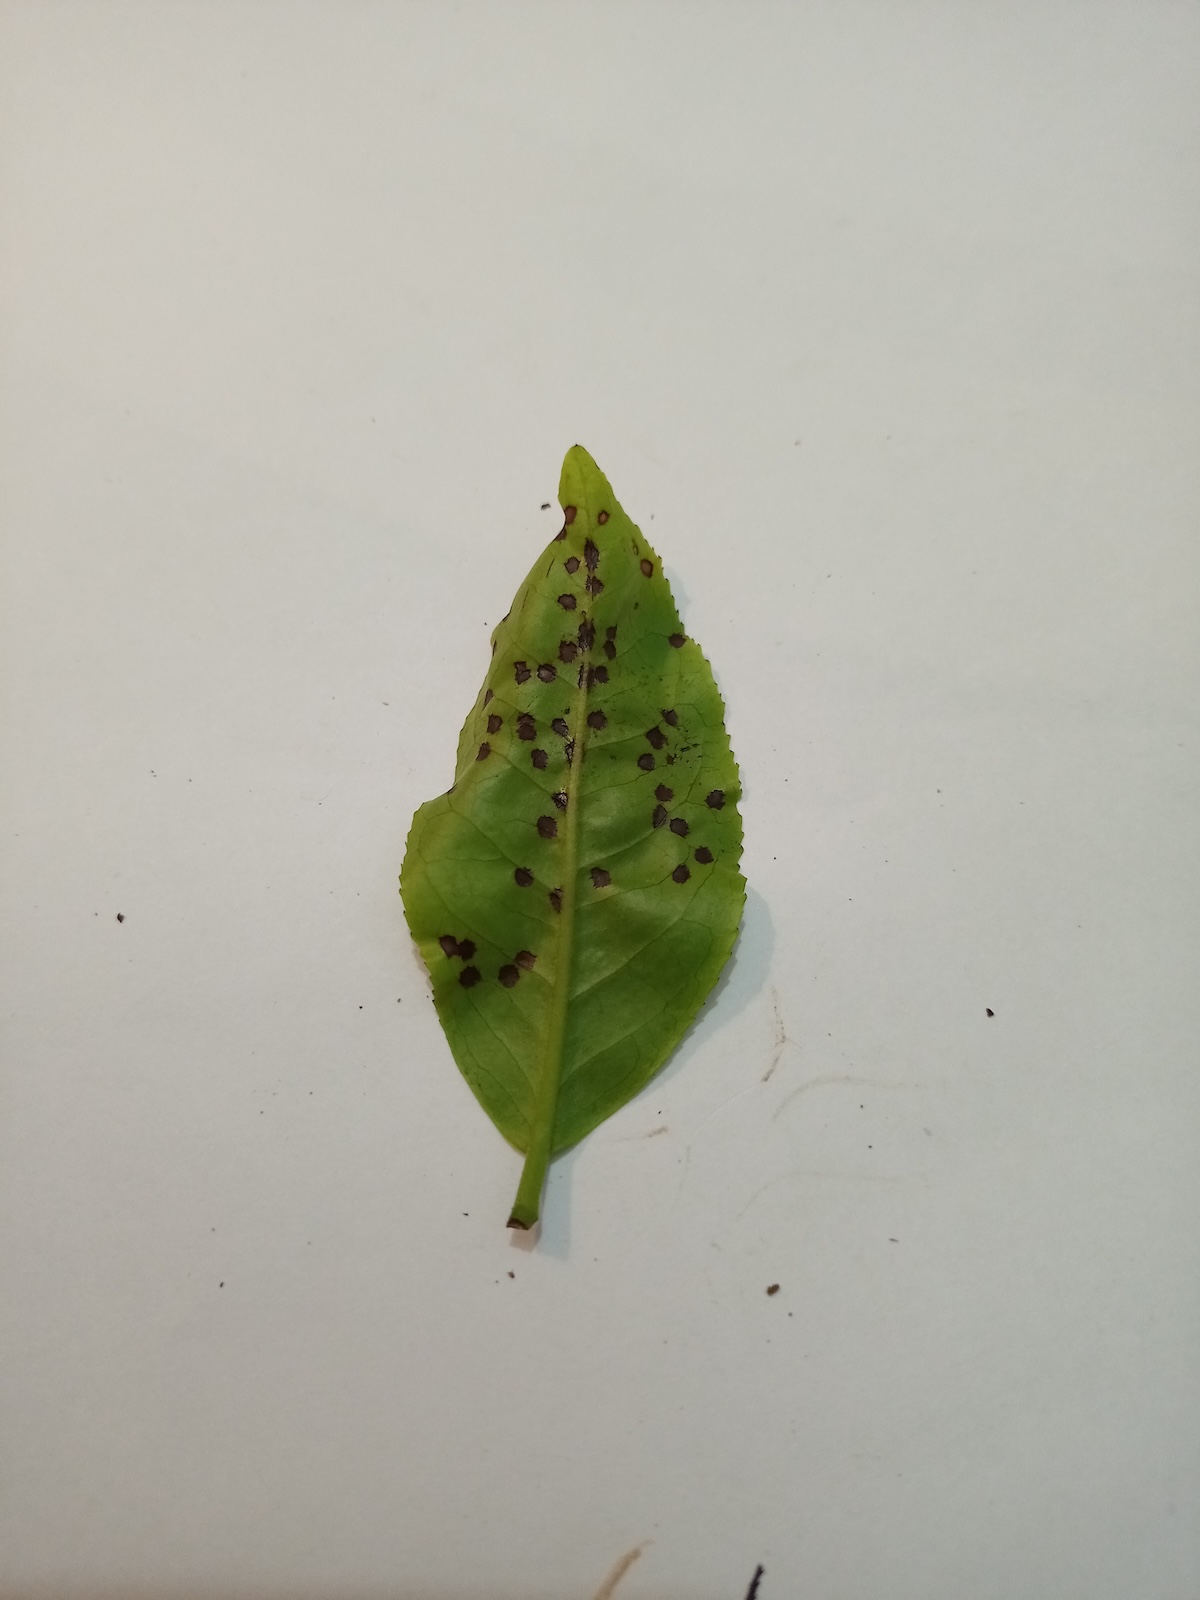
Label: Helopeltis